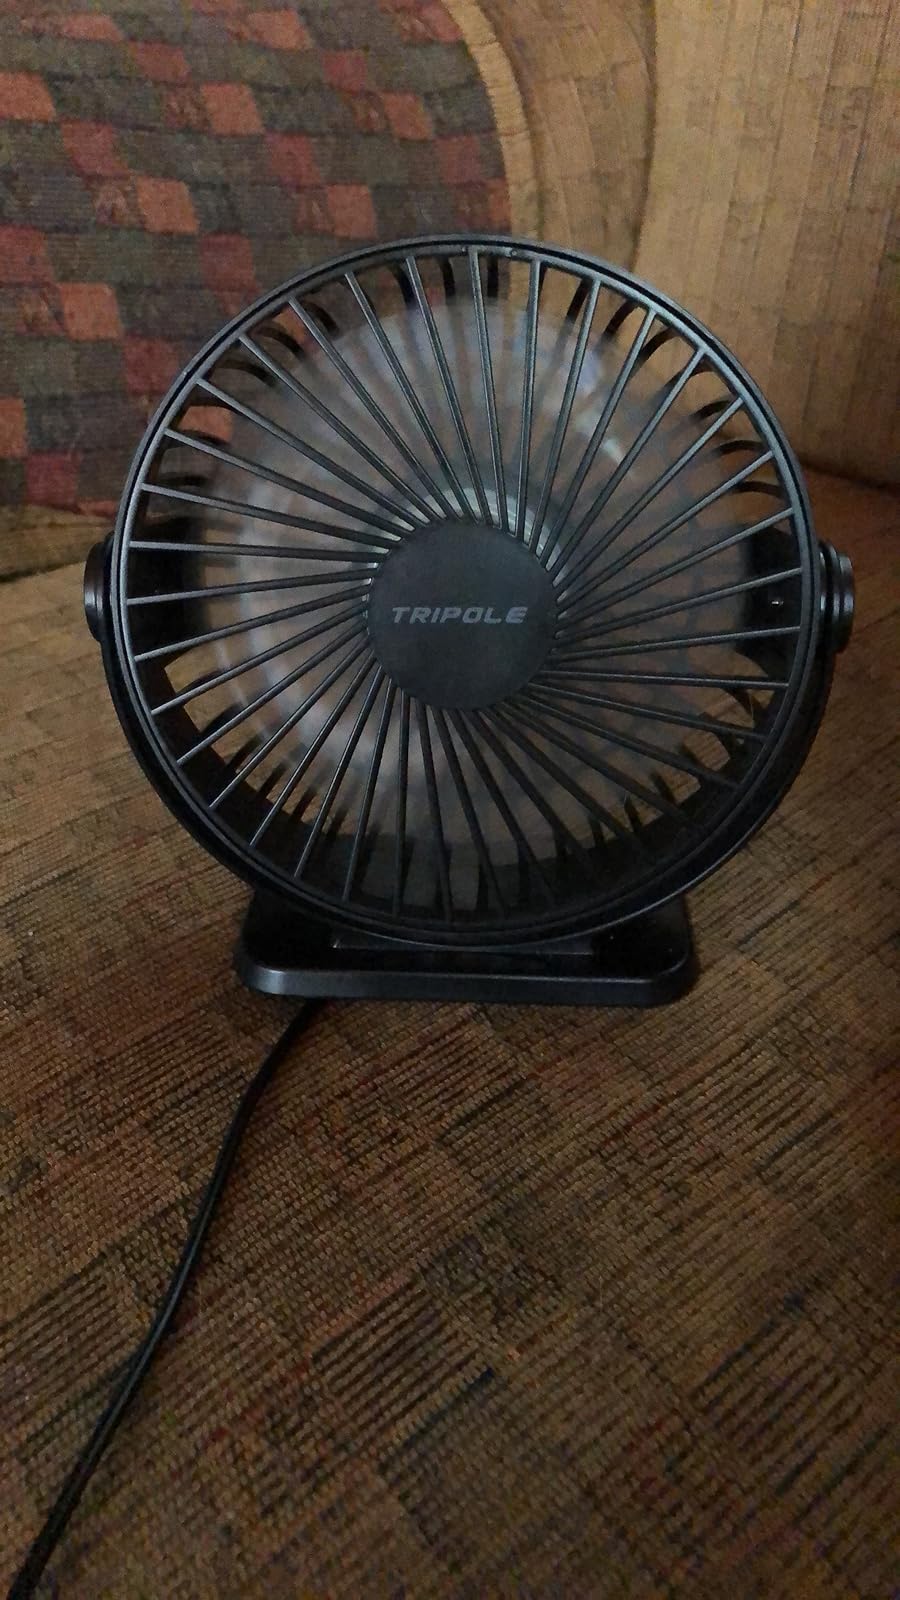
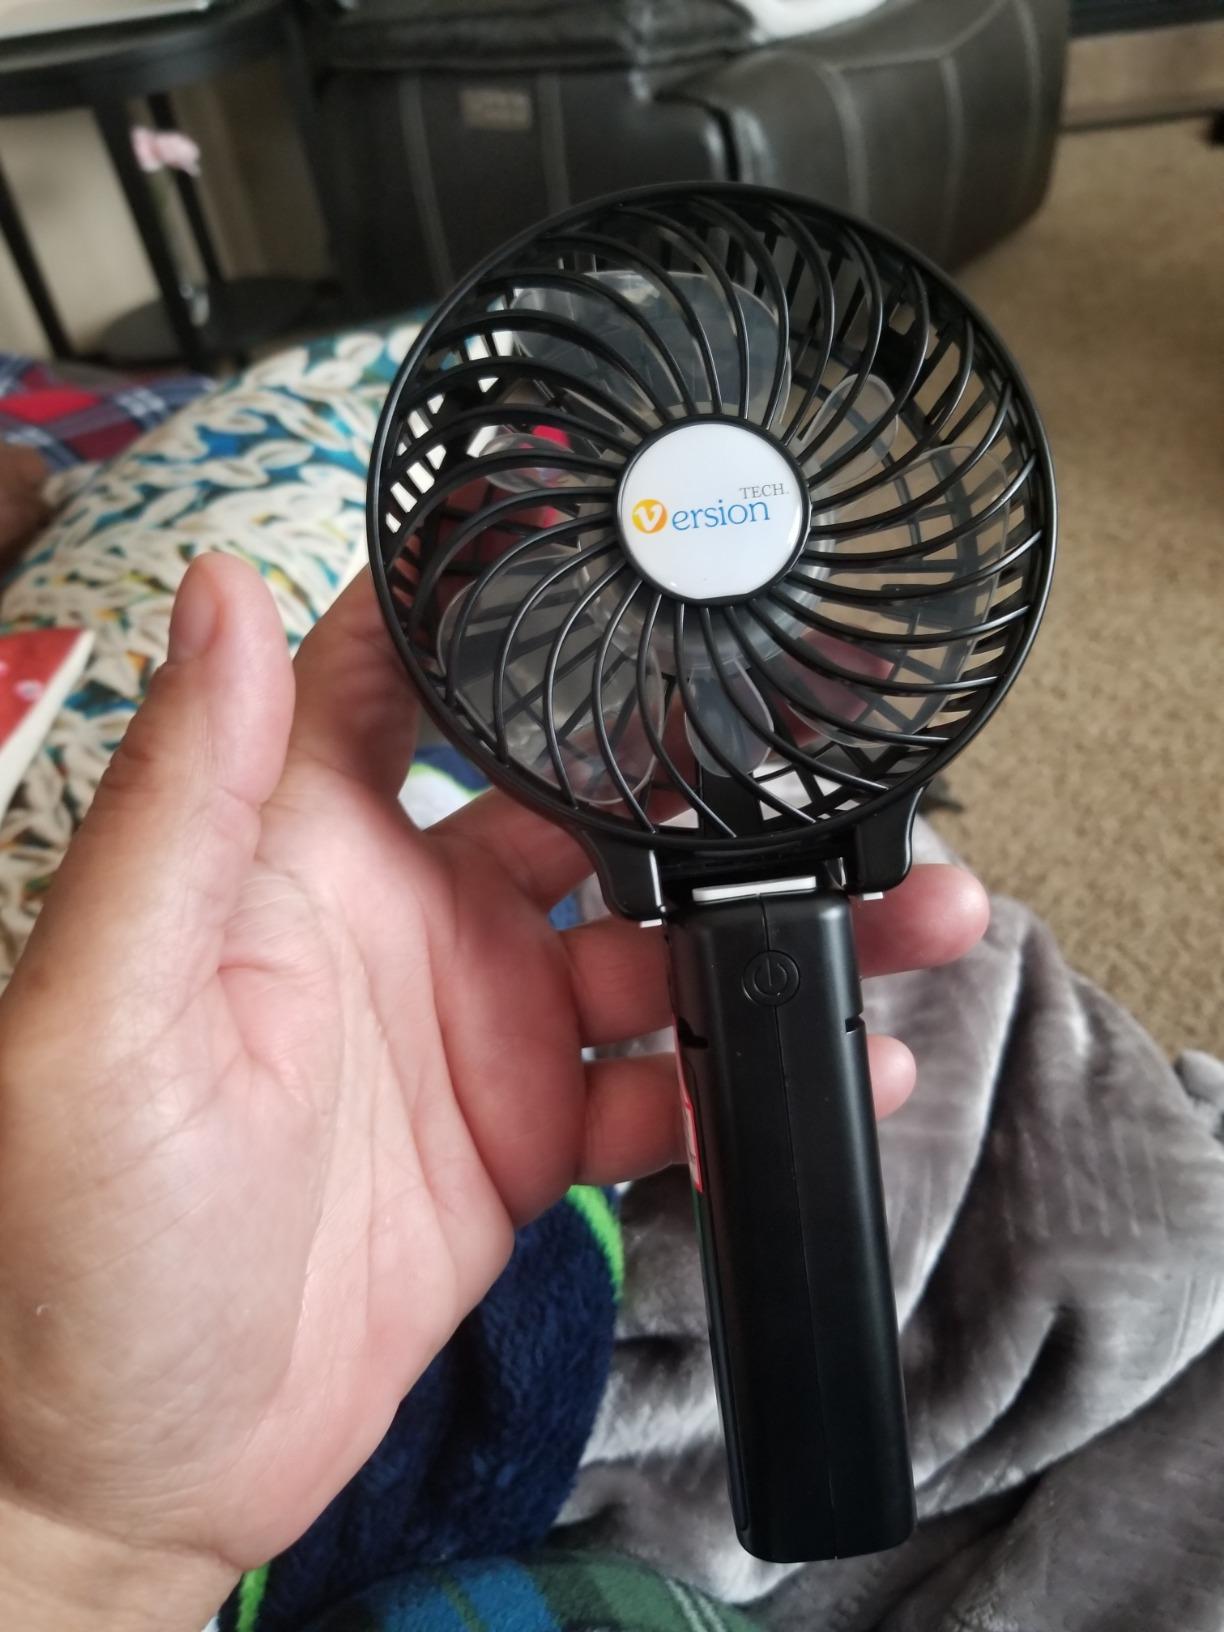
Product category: fan
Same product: no